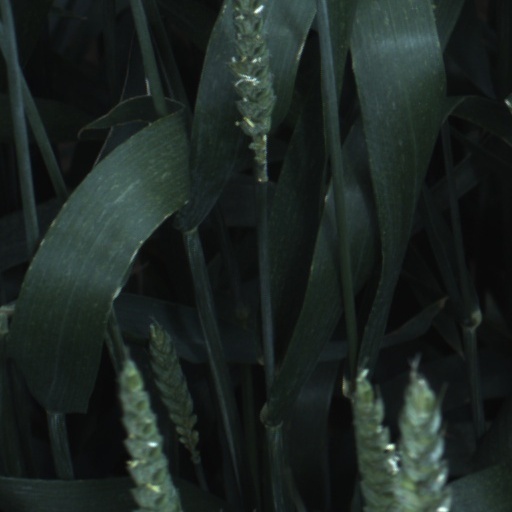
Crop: wheat